Alexandria, Indiana

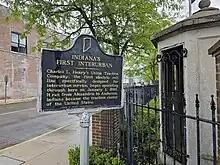
Historical marker about Indiana's First Interurban Railway line.

Alexandria was platted in 1836, when it was certain that the Indiana Central Canal would be extended to that point. It was incorporated as a town in 1898.